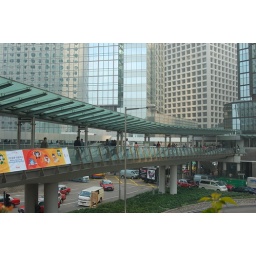
Example of Extensive above ground street network